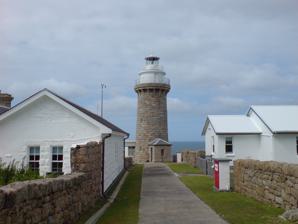
Building: Wilsons Promontory Lighthouse
Country: Unknown
Year built: 1859
Lighthouse Wilsons Promontory Lighthouse Wilsons Promontory Lighthouse Location Wilsons Promontory Victoria Australia Coordinates 39°07′46.6″S 146°25′27.3″E / 39.129611°S 146.424250°E / -39.129611; 146.424250 Tower Constructed 1859 Construction granite tower Automated 1993 Height 19 metres (62 ft) Shape cylindrical tower with balcony and lantern Markings unpainted grey tower, white balcony and lantern Power source solar power Operator Parks Victoria Heritage Victorian War Heritage Inventory listing, National Trust of Australia (Victoria) listing, listed on the Victorian Heritage Register, listed on the Commonwealth Heritage List Light First lit 1859 Focal height 117 metres (384 ft) Intensity 51,000 cd Range 18 nautical miles (33 km; 21 mi) Characteristic Fl W 7.5s Wilsons Promontory Lighthouse is situated on South East Point, Wilsons Promontory , Victoria , Australia . From its point on the peninsula, it commands almost 360° views of Bass Strait . The Wilson's Promontory lighthouse is the southernmost lighthouse on mainland Australia, and is approximately 18 kilometres (11 mi) from the nearest town, Tidal River . Dormitory-style accommodation is available in the lighthouse. The lighthouse protects shipping travelling through Bass Strait . The Wilsons Promontory Lighthouse is the main part of the Wilsons Promontory Lightstation. History The lighthouse was constructed with the use of convict labour over a period of approximately seven years starting in 1853 through to completion in 1859. The lighthouse stands 19 metres (62 ft) tall and along with the keeper's cottage is constructed from local granite .  From 1869 to 1878 the lighthouse keeper was Captain Thomas Musgrave . See also Australia portal Engineering portal List of lighthouses in Australia References